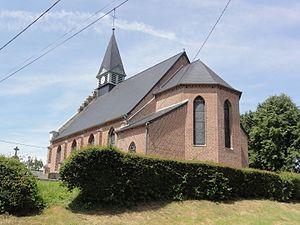
Dolignon (Aisne) église, chevet
Dolignon est une commune française située dans le département de l'Aisne, en région Hauts-de-France.